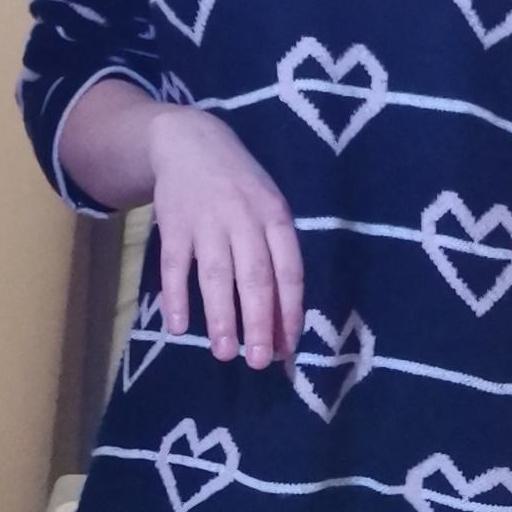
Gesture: no_gesture